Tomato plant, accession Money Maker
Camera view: tilt-top (135 deg); turntable rotation: 270 degrees
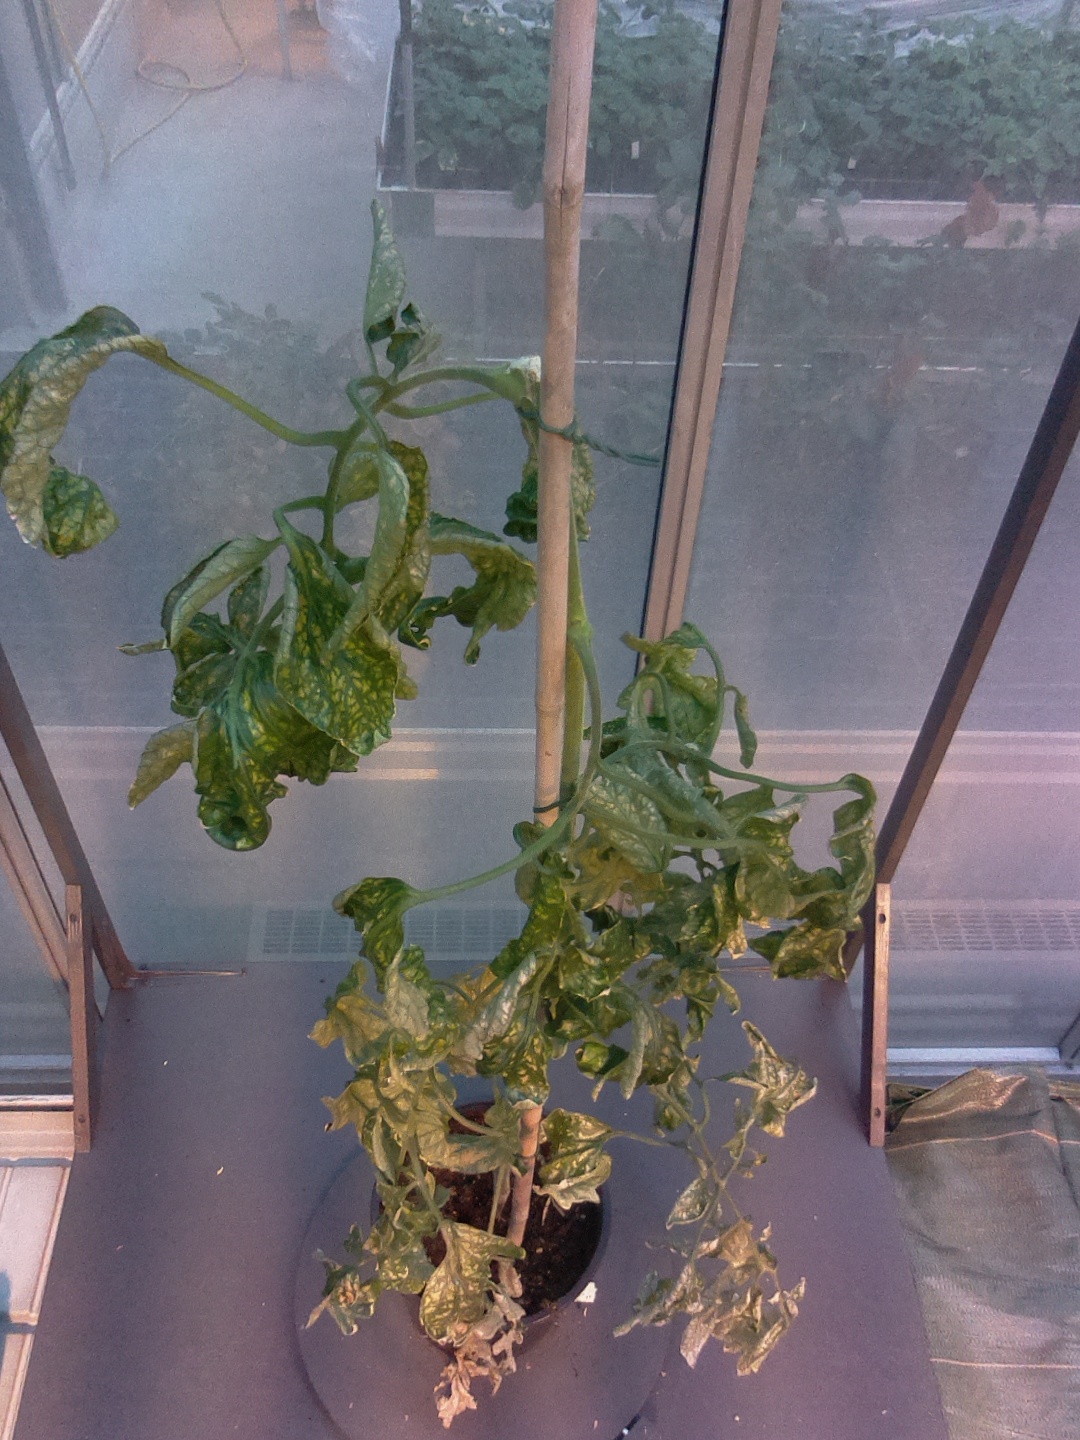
BBCH growth stage 52: 2 inflorescences visible